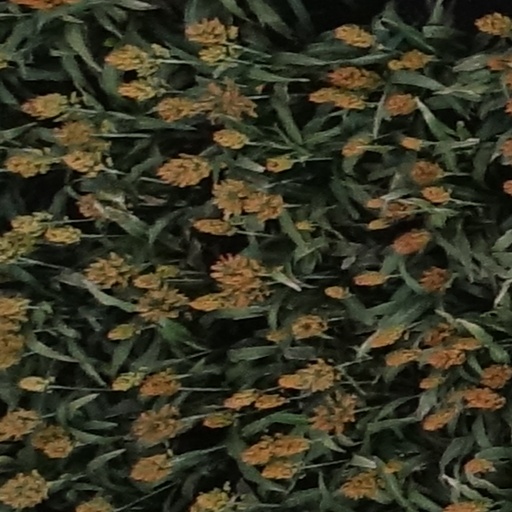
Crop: sorghum